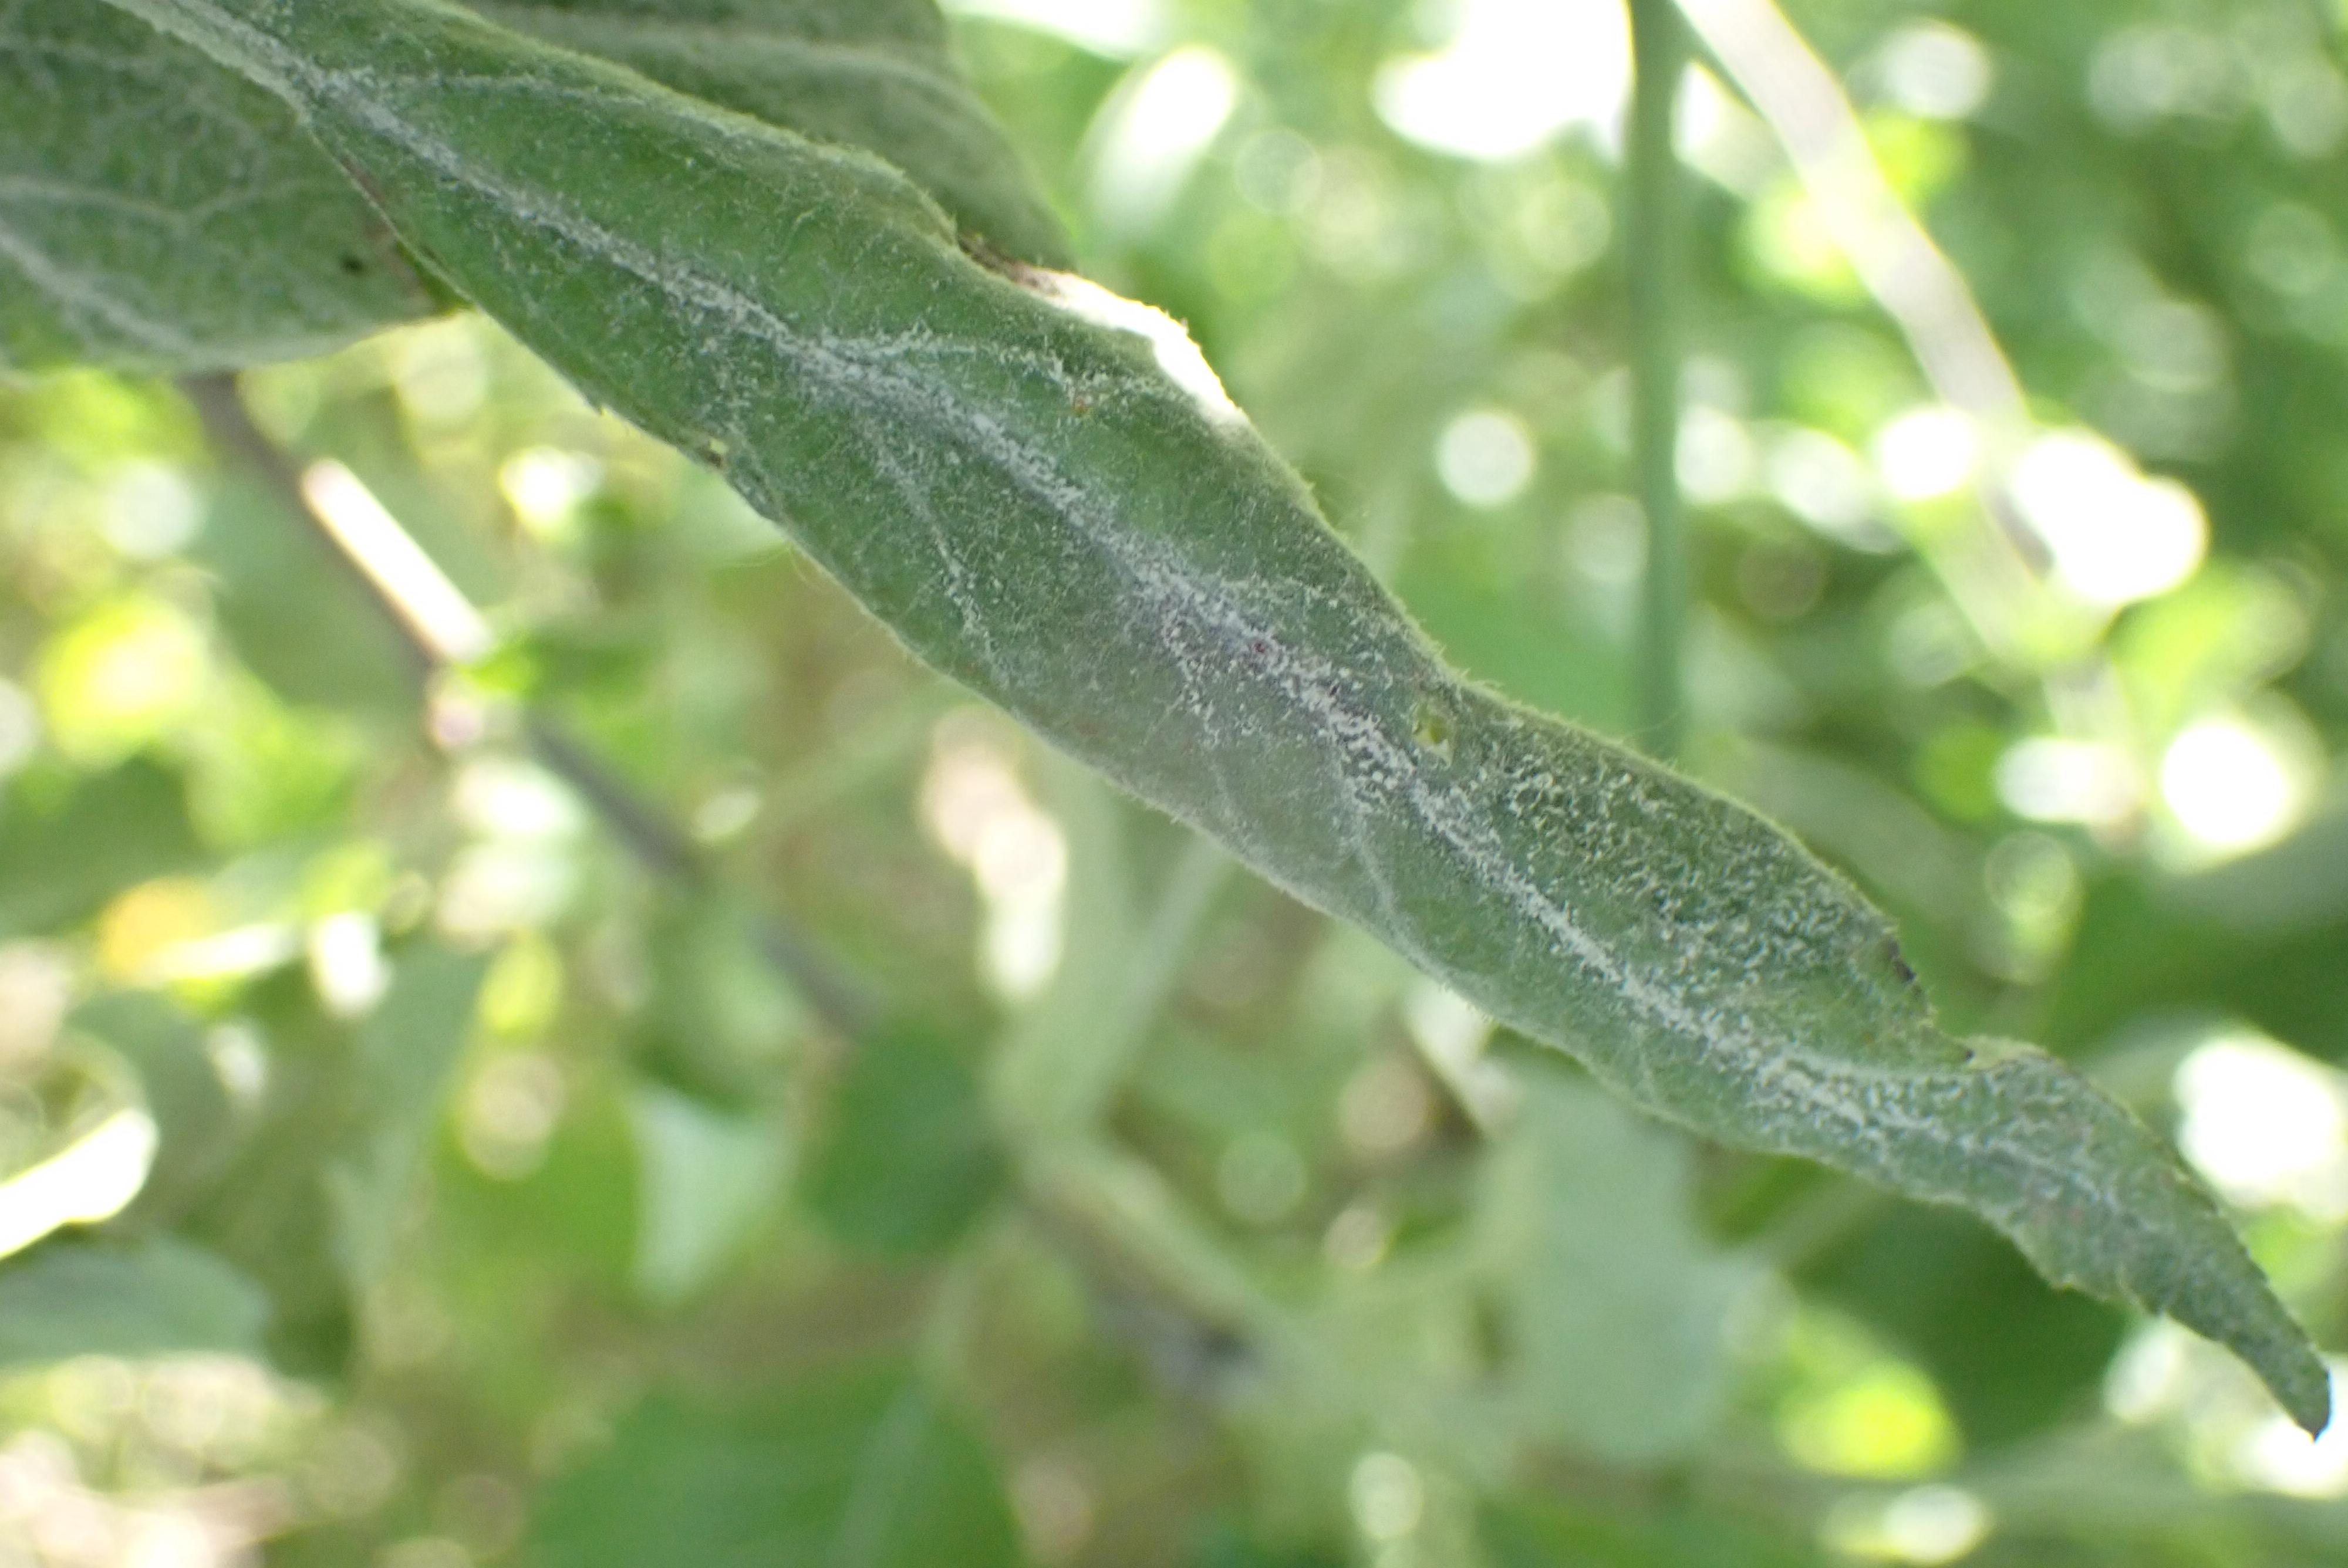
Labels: powdery_mildew